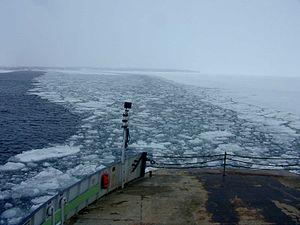
Burlington est la plus grande ville de l'État du Vermont, aux États-Unis. La ville est également le siège du comté de Chittenden. Burlington est située sur la rive est du Lac Champlain, à 72 km au sud de la frontière canadienne et à 151 km au sud de Montréal. Selon les dernières estimations du Bureau du recensement des États-Unis, Burlington comptait 42 417 habitants en 2010.